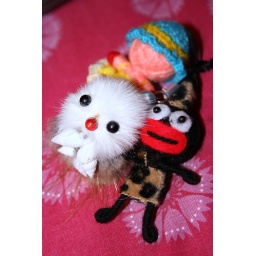
Meet my phone family. The one in the blue hat is Gloria. I have yet to name the rest